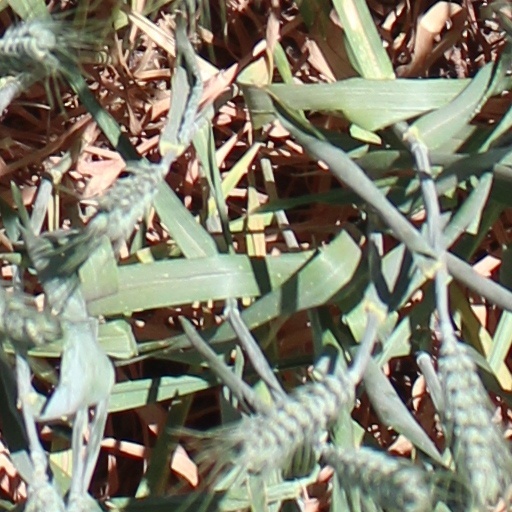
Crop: wheat